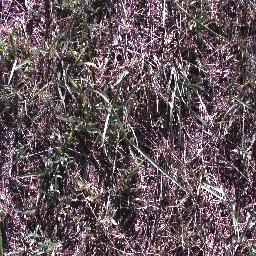
Label: negative